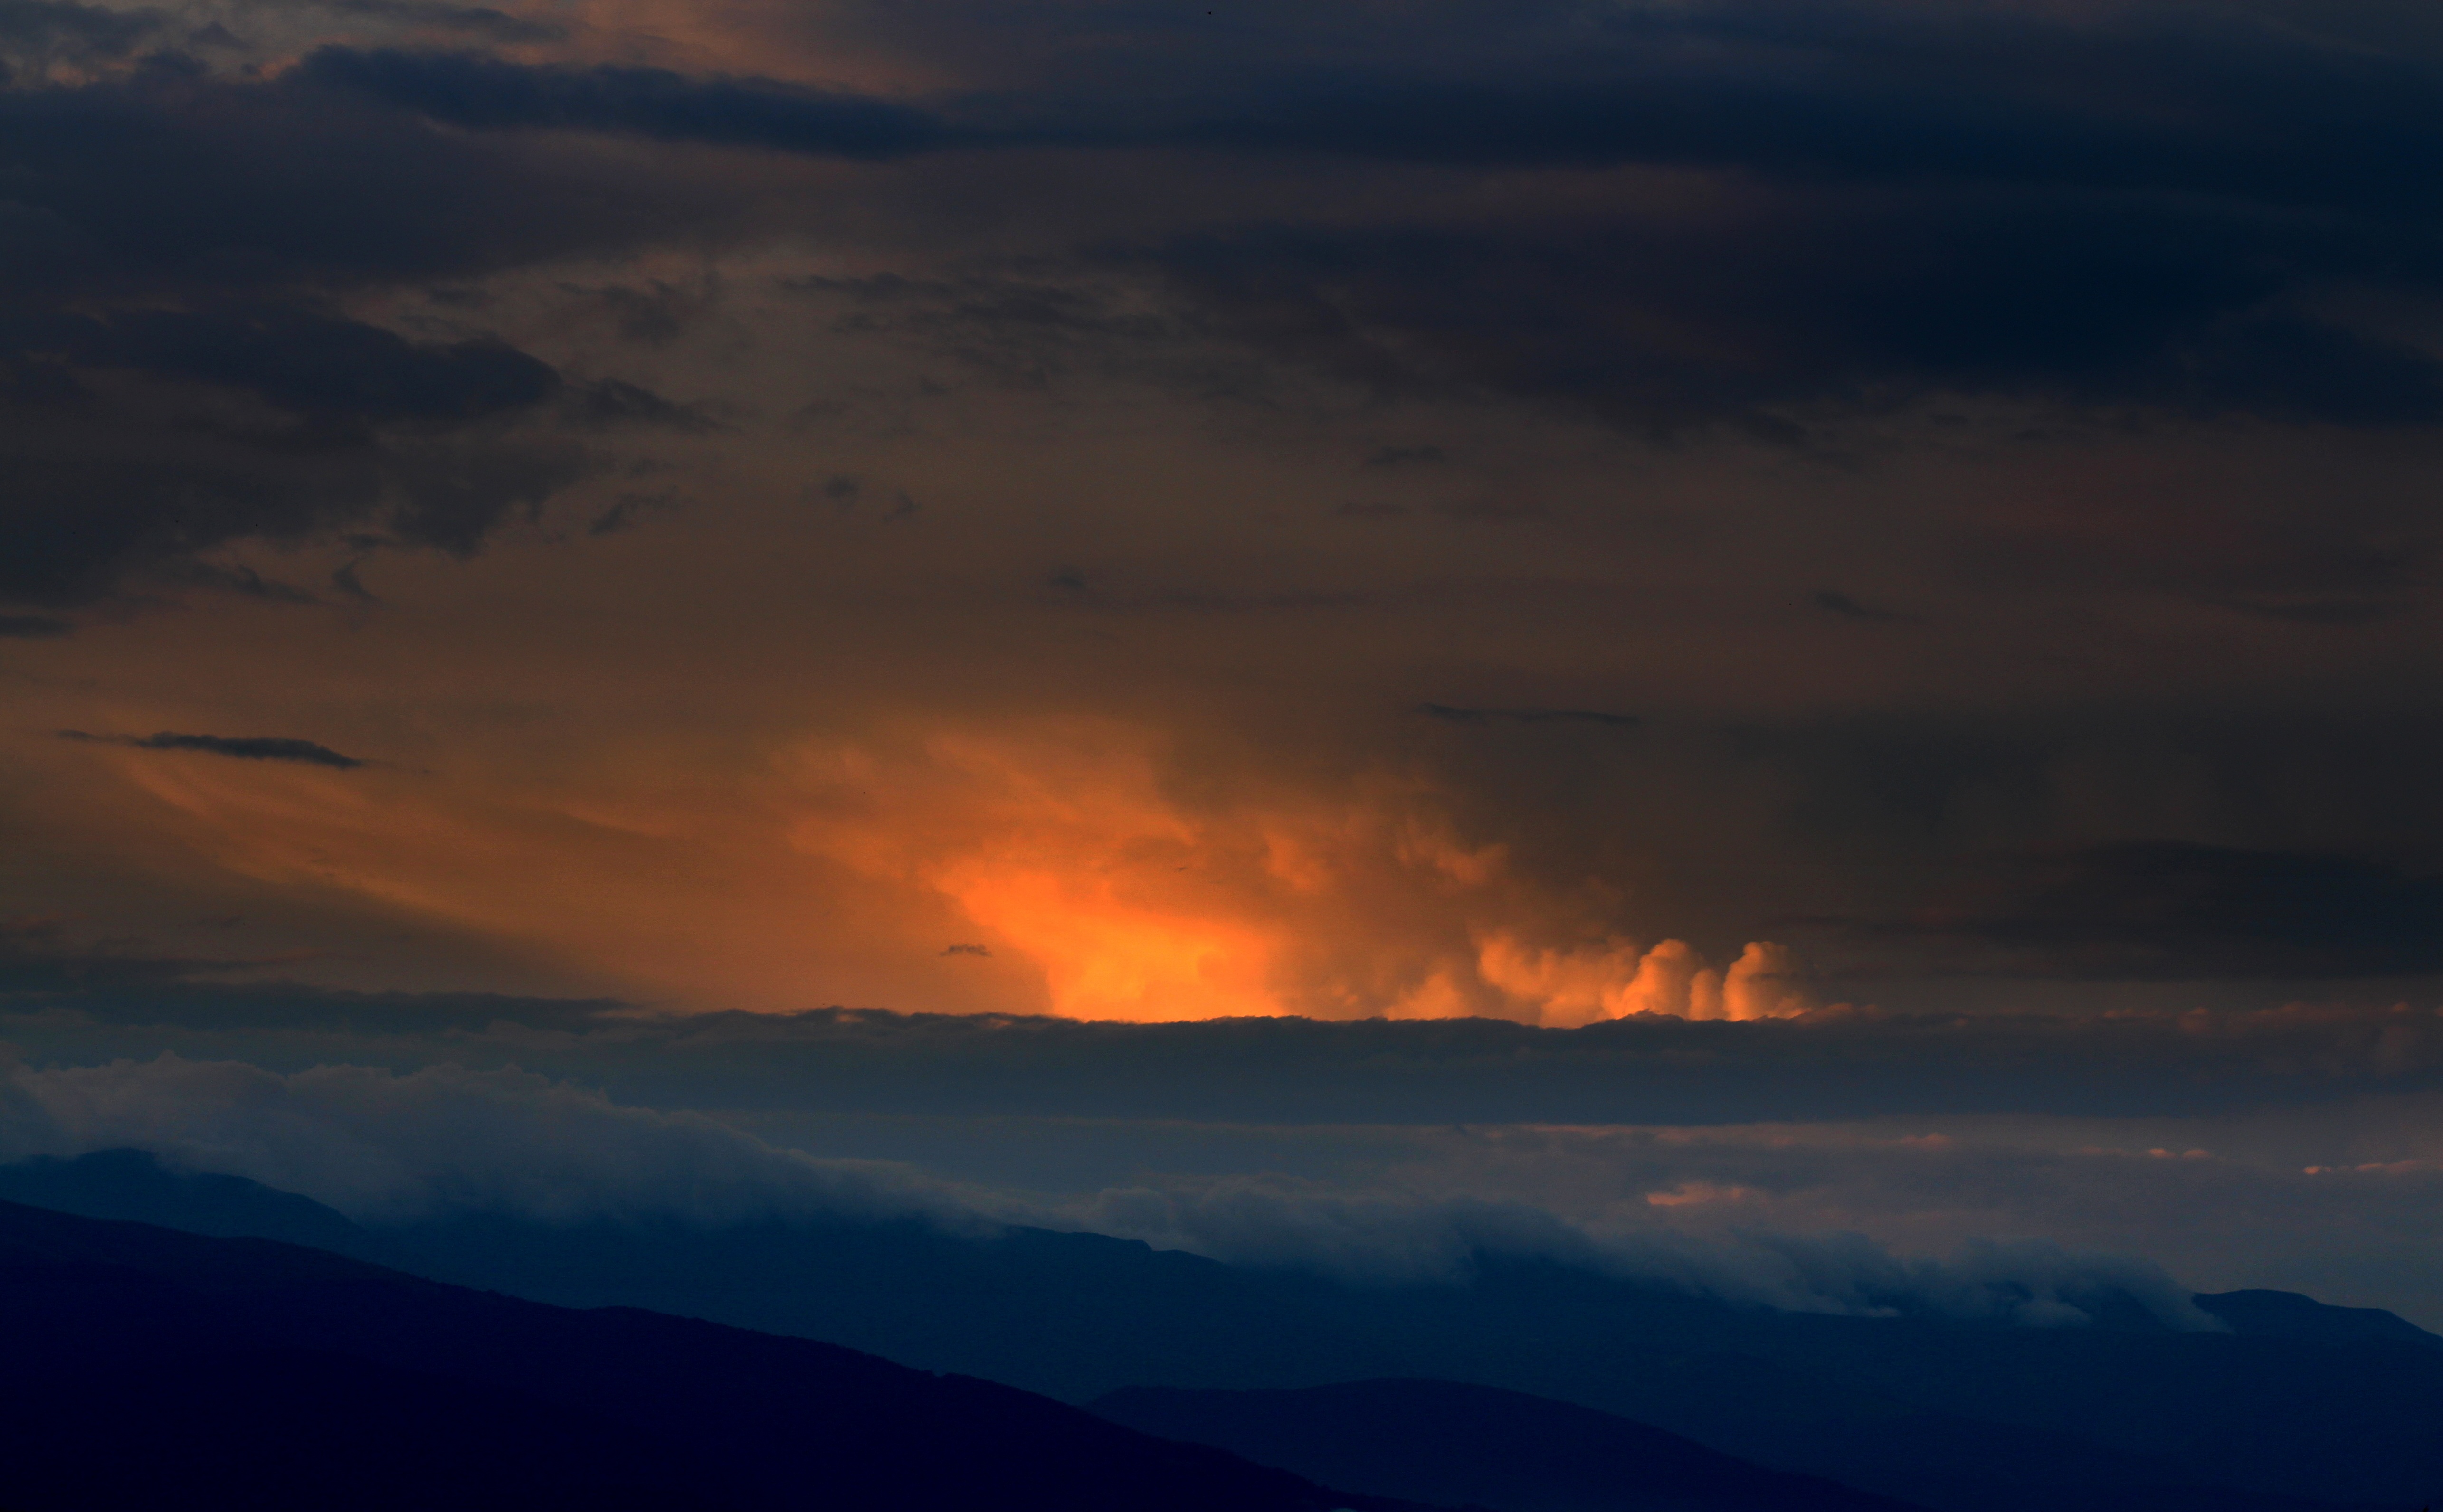
horizon, mountain, cloud, sky, sunrise, sunset, morning, dawn, atmosphere, dusk, evening, top, afterglow, atmospheric phenomenon, atmosphere of earth, geological phenomenon, red sky at morning